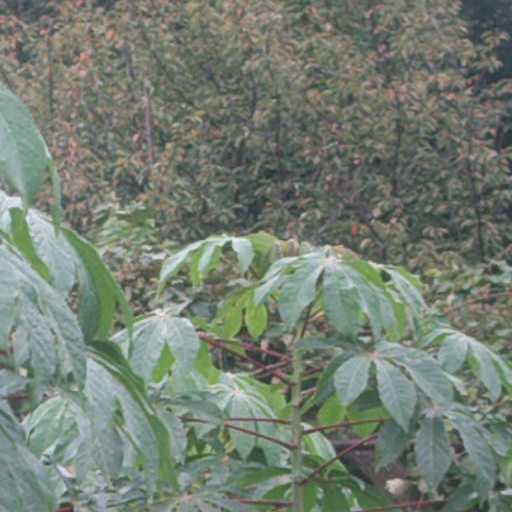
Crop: cassava